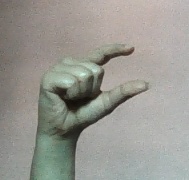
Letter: dal